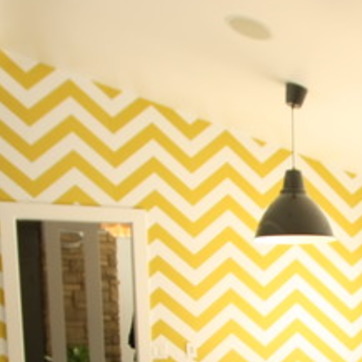
Material: wallpaper